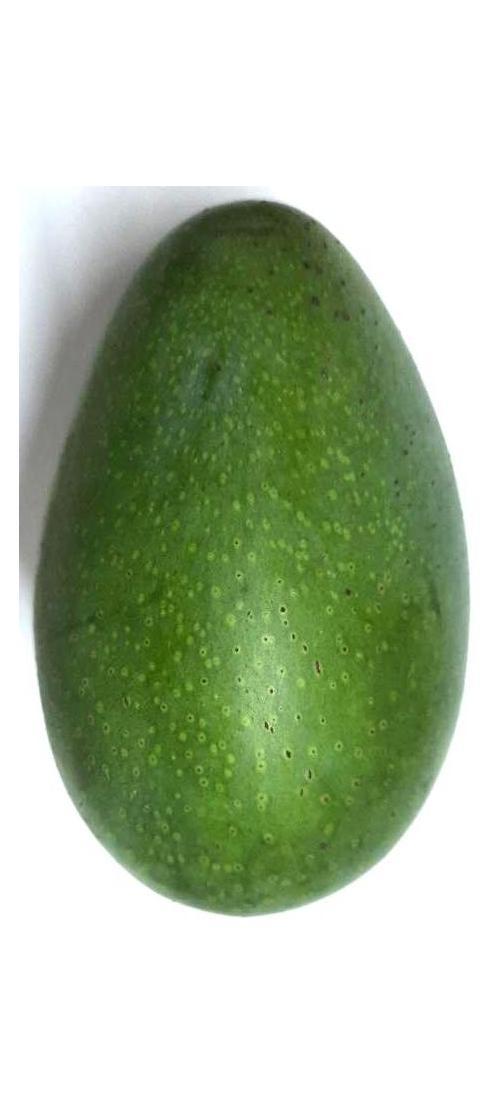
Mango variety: Ashshina Zhinuk